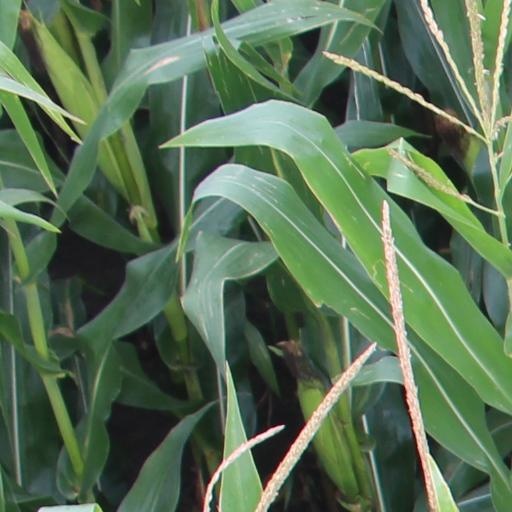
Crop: maize; corn